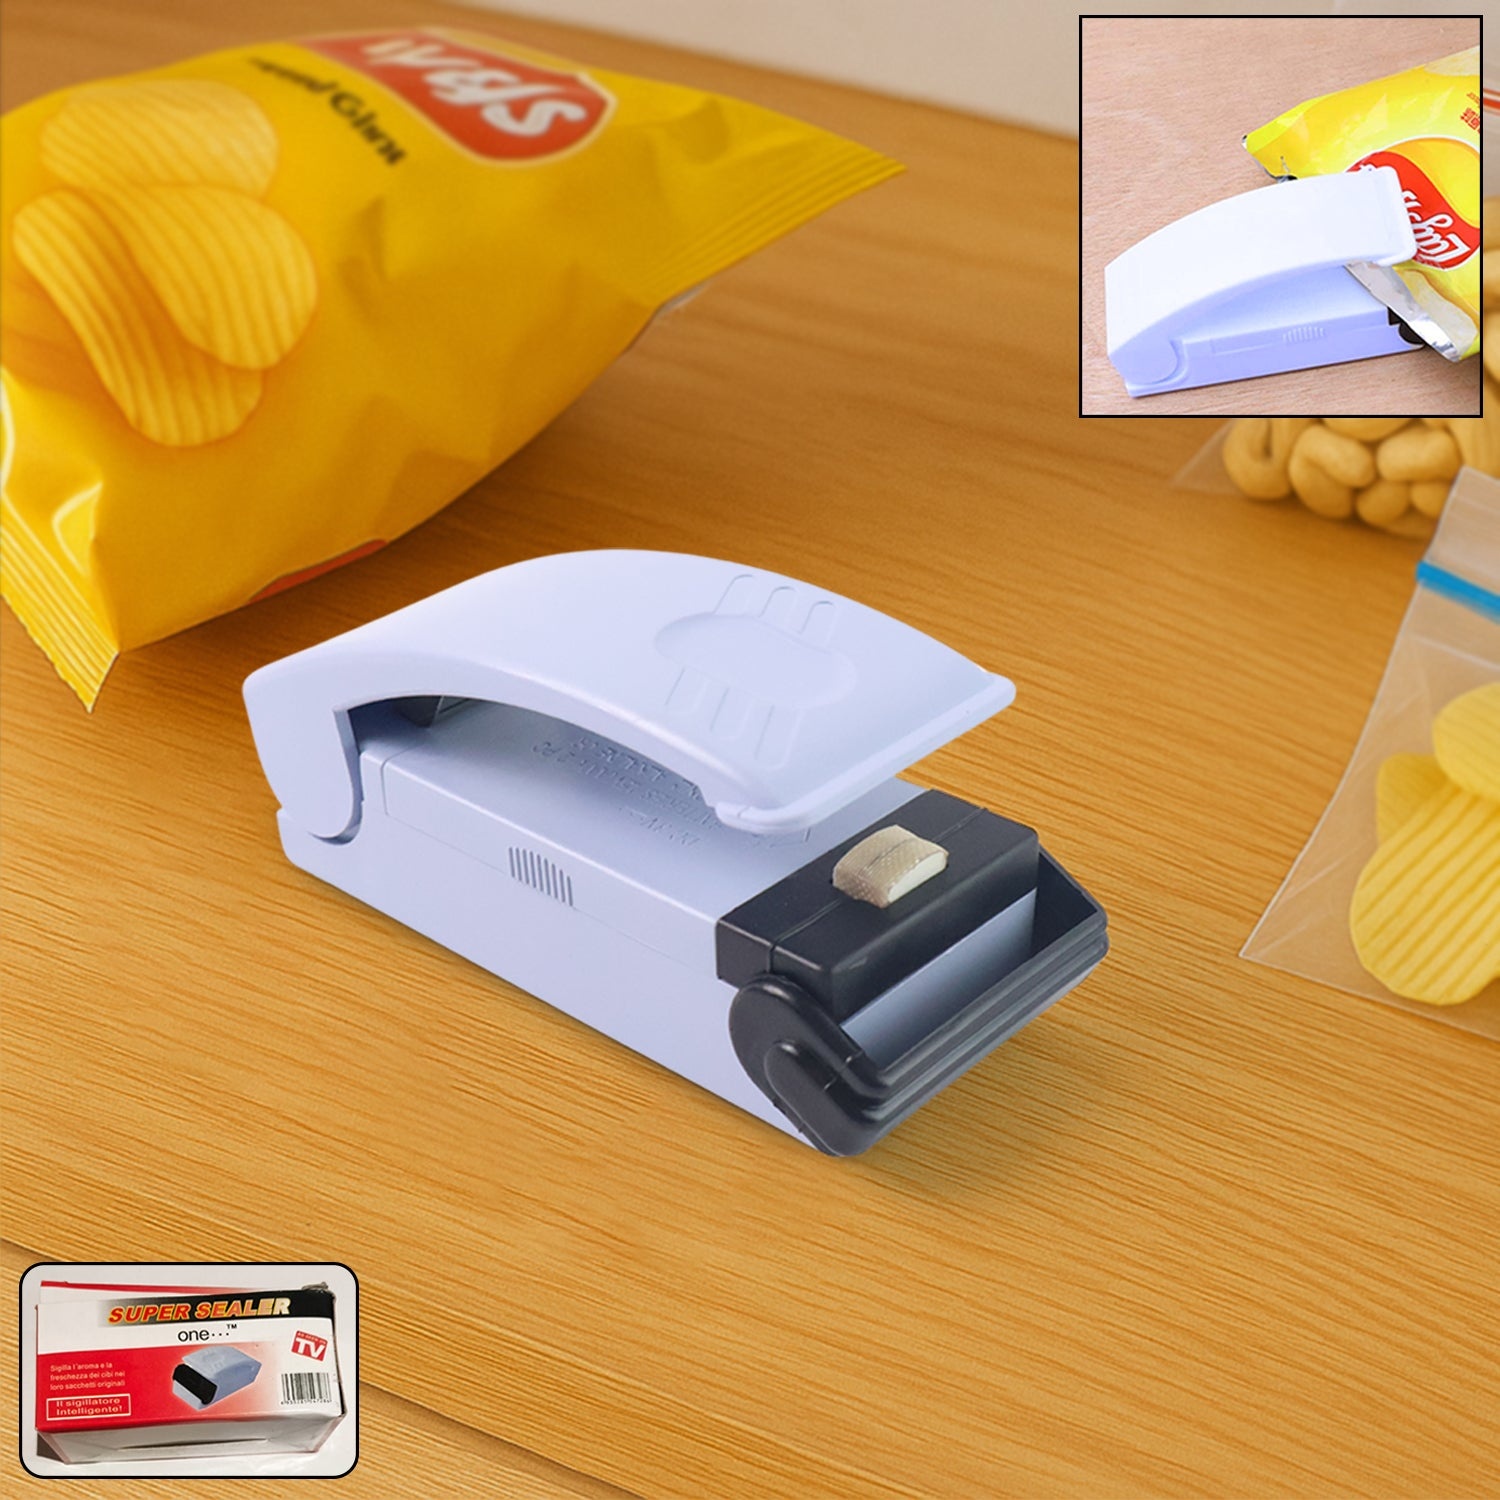
Mini Portable Chip Bag Heat Sealer Machine (1 Pc)
Mini Portable Chip Bag Heat Sealer Machine (1 Pc) | Battery-Operated Plastic Pouch Sealer for Airtight Snack Storage and Food Preservation Description :- Seal in the freshness and flavor of your favorite snacks with this compact Mini Portable Heat Sealer Machine. Designed for effortless use, this battery-operated tool creates an instant airtight seal on opened plastic bags, ensuring extended freshness and reduced food waste. Its sleek design makes it perfect for modern kitchens, small offices, travel pouches, and home organization. Lightweight, safe, and reliable, this sealing tool is a must-have for anyone who wants to preserve snacks and dry goods with ease. Key Features :- 1 Pc handy heat sealer – compact and portable Seals plastic snack and storage bags instantly Battery-operated (requires 2 AA batteries – not included) Helps prevent food spoilage and moisture entry Ergonomic grip and protective locking cap for safety Works on all standard thermoplastic bags (PP, PE, PVC) No pre-heating required – press and seal in seconds Ideal alternative to clips, ties, or bulky sealing machines Ideal For :- Sealing chips, dry fruits, cereals, spices, etc. Home kitchens and travel food packs Office lunch and snack preservation Organizing dry ingredients in airtight packaging Compact storage or gift hampers sealing Specifications :- Product Type: Mini Heat Sealer Quantity: 1 Piece Material: ABS Plastic Body Power Source: 2 × AA Batteries (not included) Usable Bag Material: PE, PP, PVC plastic bags Keywords :- mini bag sealer, heat sealing machine, portable heat sealer, food bag closer, plastic bag sealing tool, chip bag sealer,travel food bag sealer,mini heat sealer, handheld sealing tool,sealing clip machine Dimension:- Volu. Weight (Gm) :- 50 Product Weight (Gm) :- 65 Ship Weight (Gm) :- 65 Length (Cm) :- 10 Breadth (Cm) :- 4 Height (Cm) :- 5
Brand: gigglygiftz
Category: Office Supplies > Impulse Sealers > Handheld Impulse Sealers